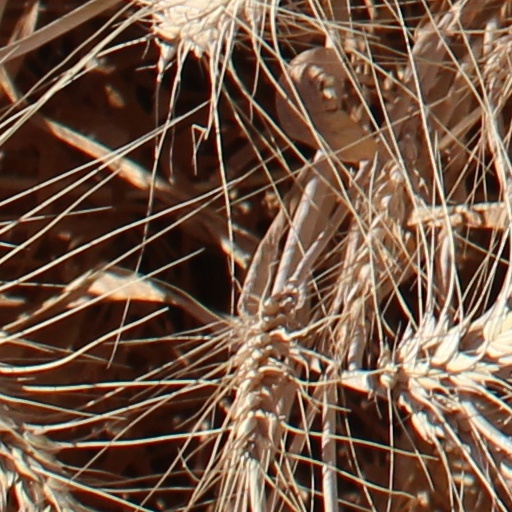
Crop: wheat